Renfrewshire (historic)

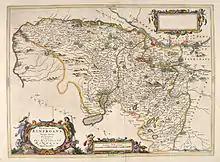
Extent of Renfrewshire in 1654. The present-day city of Glasgow expanded into the north-east of the county.

The earliest evidence of human activity in the area is traces of an Iron Age fort in the Busby area and a pre-Roman settlement in Overlee. When the Romans advanced in the year 80 from the Solway Firth, the territory that would later become Renfrewshire was occupied by the Damnonii, a British tribe.